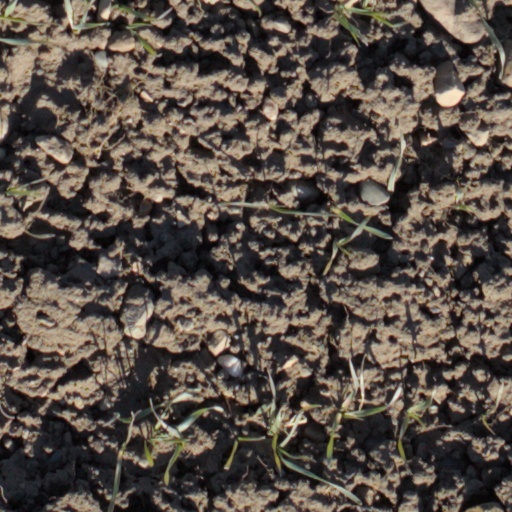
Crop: wheat